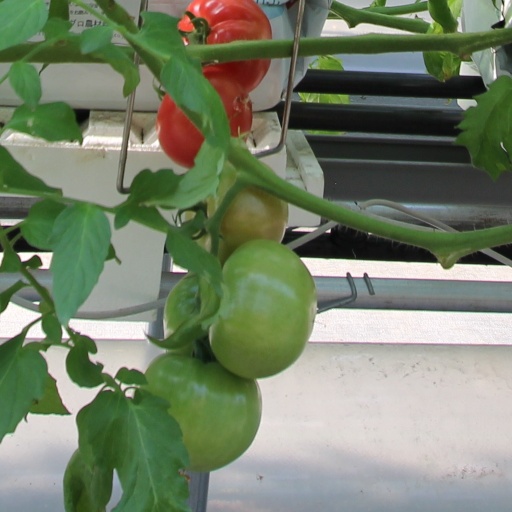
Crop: tomato